Mark Vallance

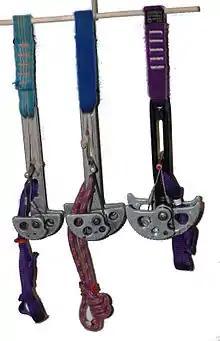
Wild Country rigid "Friend" cams

Vallance was a member of numerous Himalayan climbing expeditions, including one to Broad Peak.